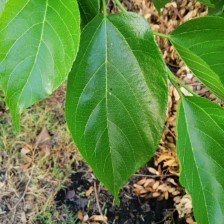
Variety: TaiwanMeacho